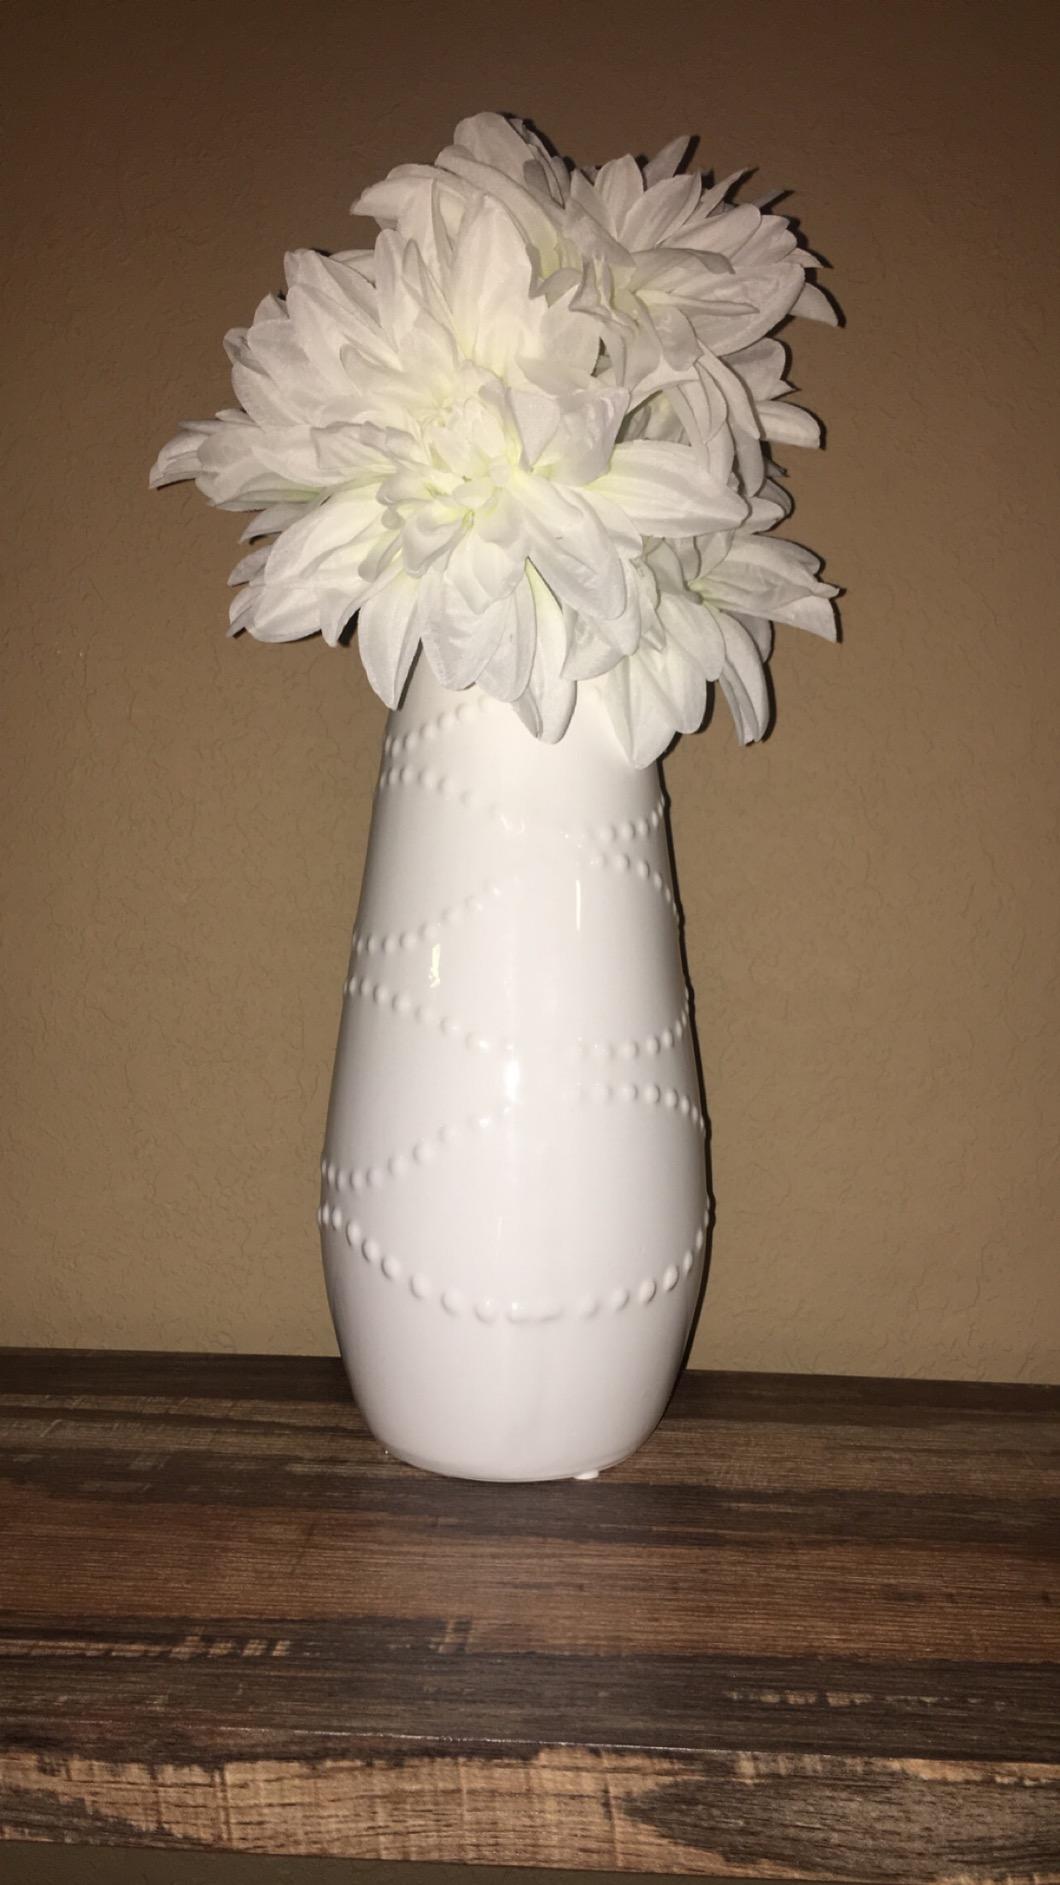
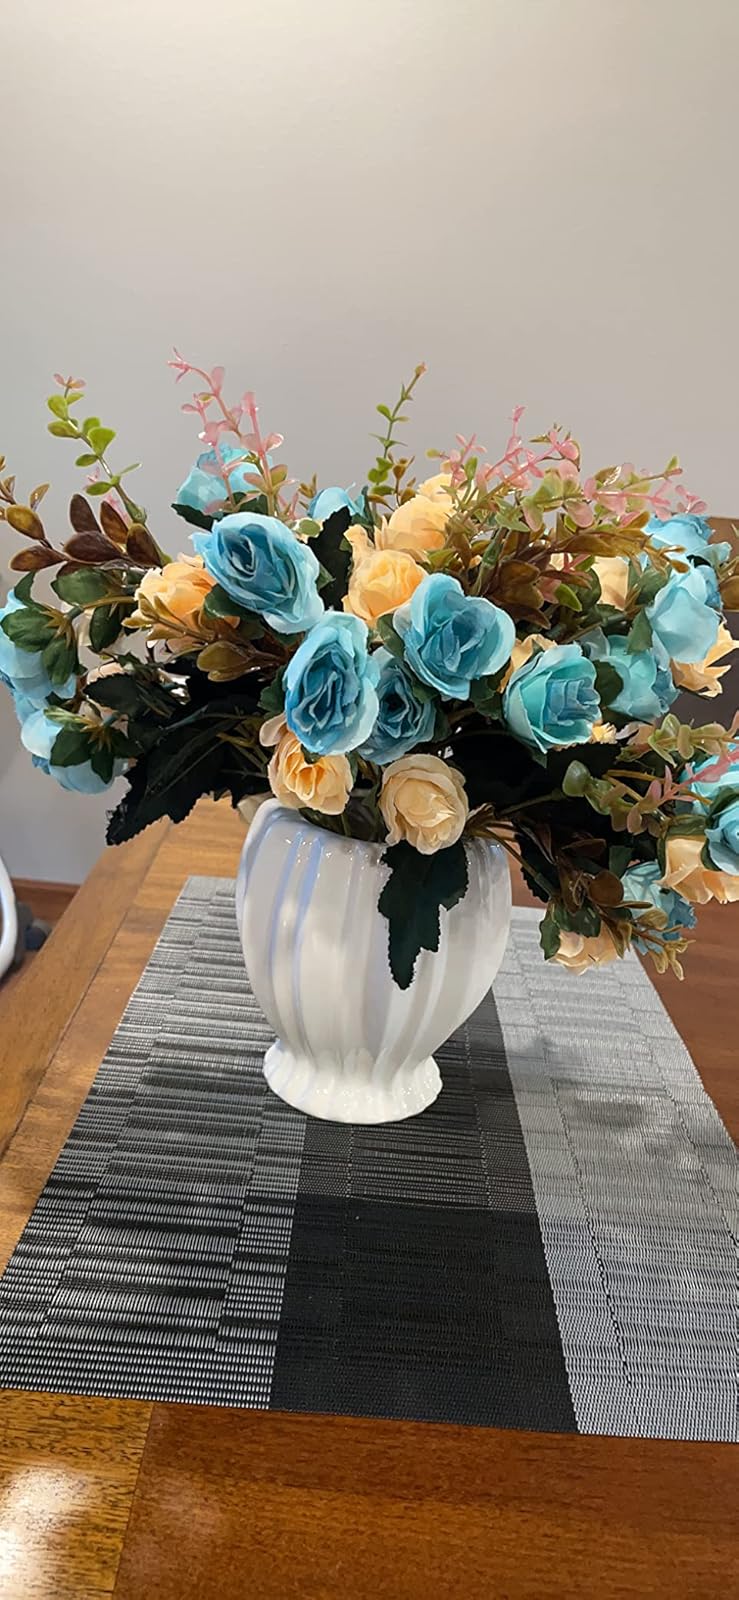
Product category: vase
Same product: no